Laura Branigan

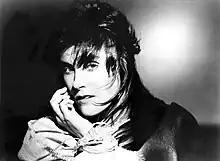
Branigan circa 1987

Branigan's fifth album, "Touch" (released July 7, 1987) marked a change in her career. Under new management and using different producers, Branigan took a more active role in her work and in the studio, seeing her return to dancefloors with the Stock-Aitken-Waterman-produced track "Shattered Glass", written by Bob Mitchell and Steve Coe, of the band Monsoon. "Shattered Glass" was performed by Branigan on the last episode of "American Bandstand" (hosted by Dick Clark) to be broadcast on ABC (the show would last for two more years, first in first-run syndication and finally on the USA Network) on September 5, 1987, becoming their last guest performer. The album also included a return to the Billboard top-40 with her cover of Jennifer Rush's "Power of Love", which was one of the 20 bestselling singles in the U.S. during the Christmas season. The album's third single, "Cry Wolf", a top-30 AC hit, did not capture the attention of pop radio stations and stalled; the ballad was recorded two years later by Stevie Nicks, and more recently by its writer Jude Johnstone.